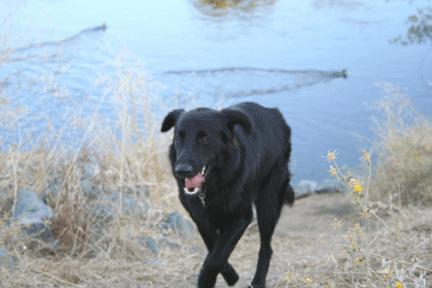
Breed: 206-n000047-flat_coated_retriever